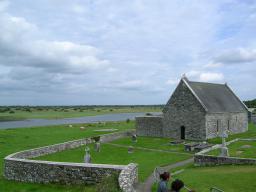
Label: Background_without_leaves